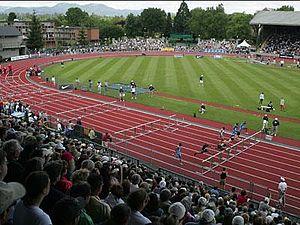
La Prefontaine Classic est un meeting international d'athlétisme qui se déroule une fois par an aux États-Unis. Créé en 1975, il figure depuis 2010 au programme de la Ligue de diamant d'athlétisme. Jusqu'en 2018 il a lieu à Eugene dans l'Oregon au stade Hayward Field. En 2019, il se déplace un peu plus au sud, dans le stade de l'Université de Stanford à Palo Alto près de San Francisco.